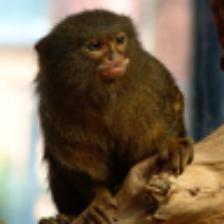
Label: NonHuman